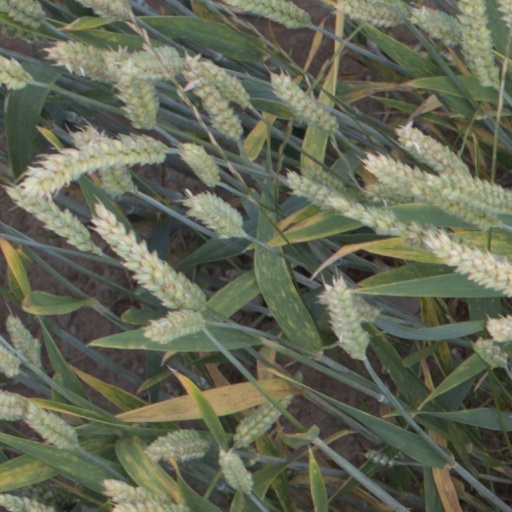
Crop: wheat